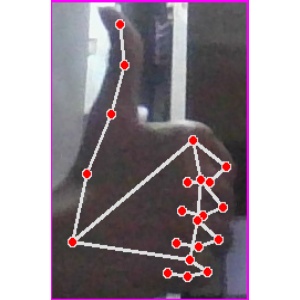
अक्षर: थ